List of YouTube videos

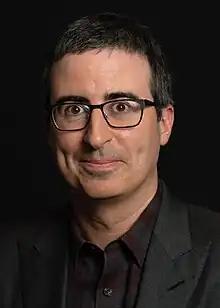
John Oliver his show Last Week Tonight with John Oliver.

"Gangnam Style" is made by South Korean singer Psy premiered on July 15, 2012, on the video-sharing website YouTube and was later made available to download digitally on October 19. It was directed by Cho Soo-hyun and was filmed in Seoul in July 2012 over the course of 48 hours. In the video, Psy "pokes fun at the style of Seoul's Gangnam District, a flashy district known for its affluence, high rents, high expectations and a focus on the high-status lifestyle". The video is currently the tenth most-viewed video and the eleventh most-liked video on YouTube, as well as the 19th most-disliked. On December 21, 2012, the music video set a record for the first video to surpass 1 billion views on the platform.